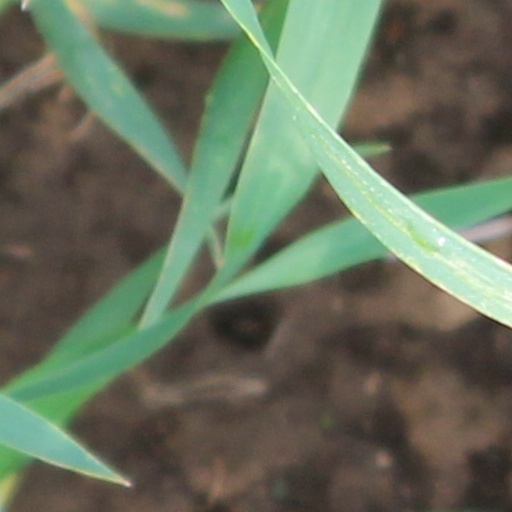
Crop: wheat